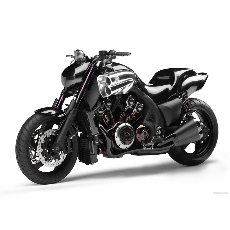
Vehicle type: Motorcycles